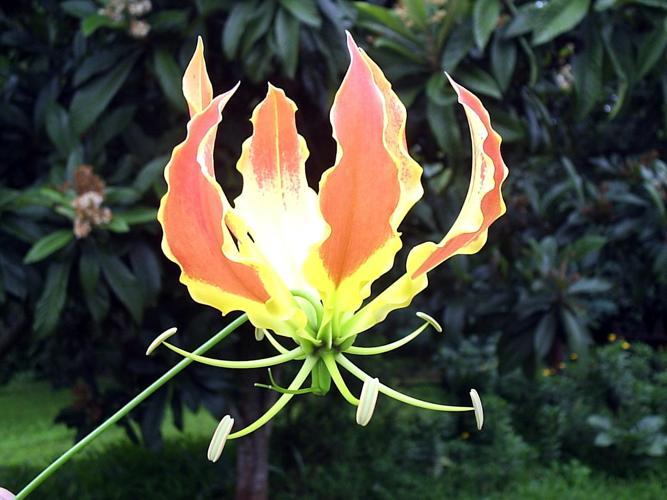
Label: fire lily